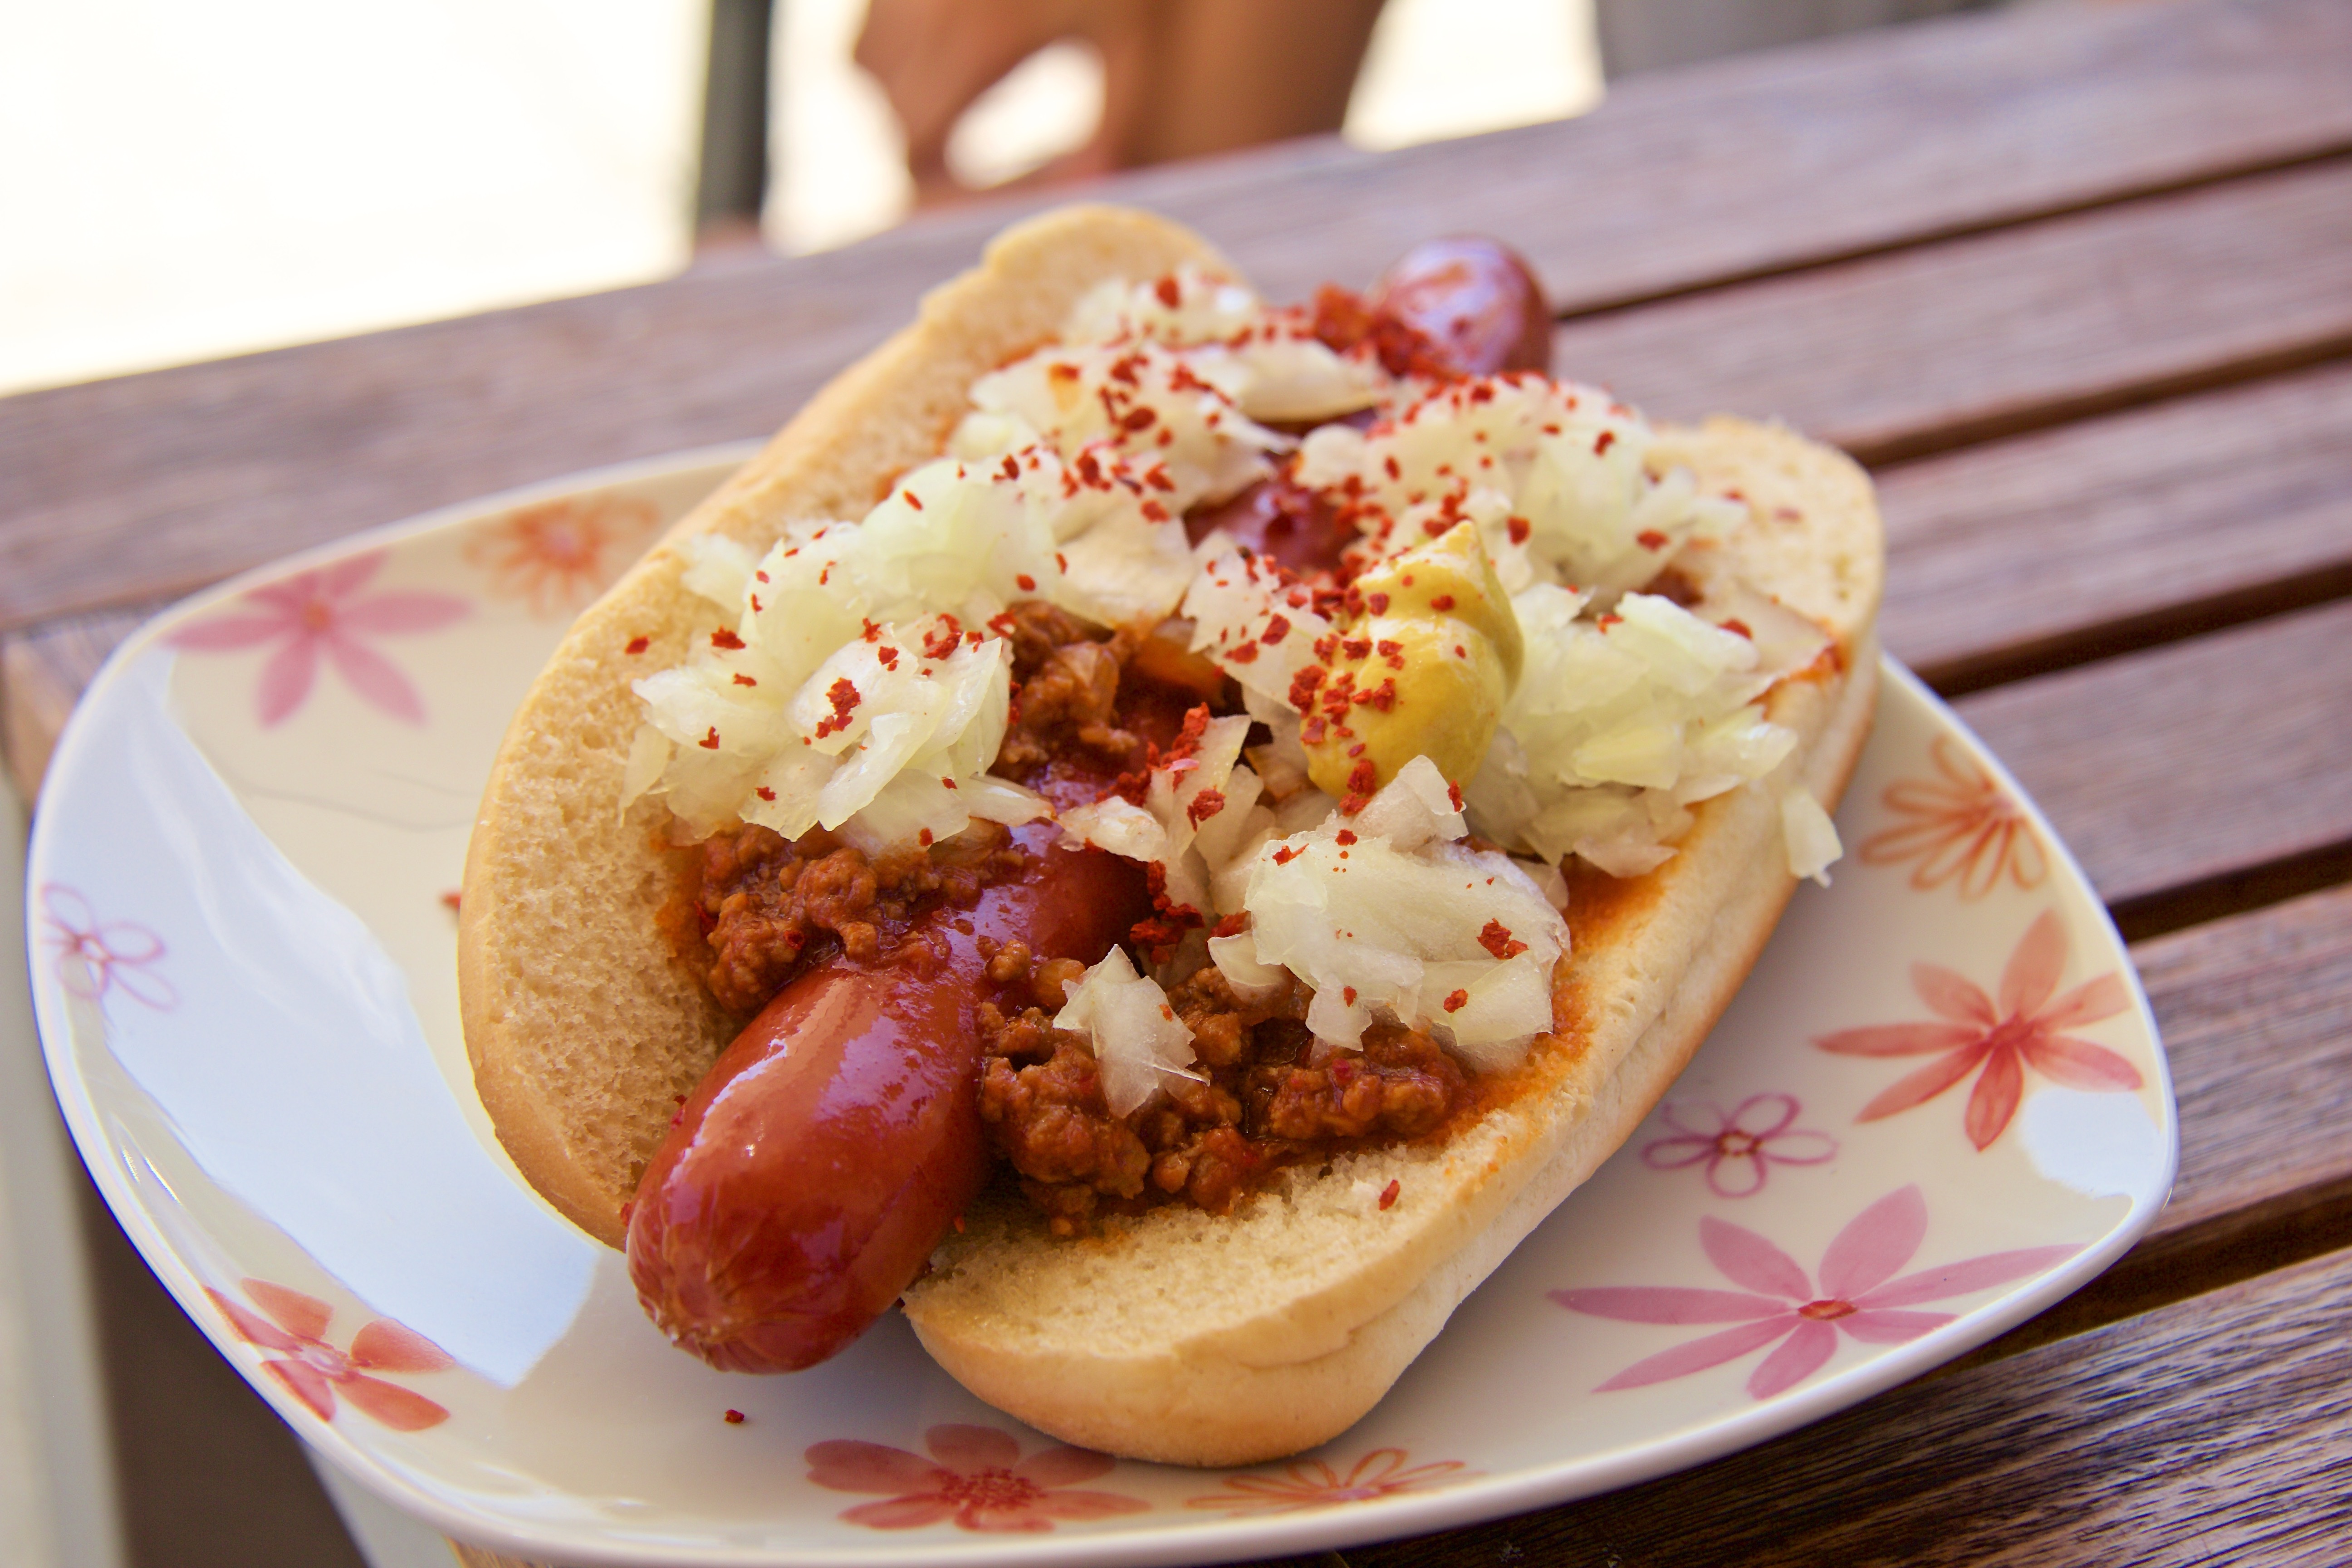
dish, food, eat, fast food, sandwich, sausage, bun, choripan, hot dog, junk food, side dish, finger food, breakfast sandwich, full breakfast, american food, buffalo burger, hot dog variations, chili dog, coney island hot dog, chicago style hot dog, mollete